Federally Administered Tribal Areas

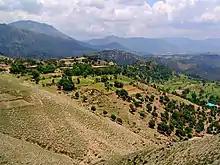
Tari Mangal in the Kurram District

The Federally Administered Tribal Areas were bordered by Afghanistan to the north and west, Khyber Pakhtunkhwa to the east, and Balochistan to the south.